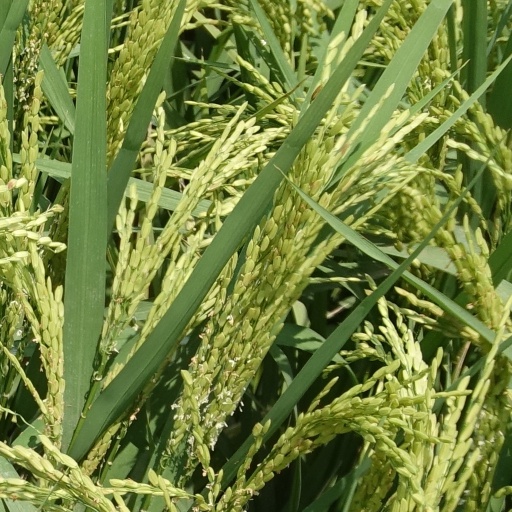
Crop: rice